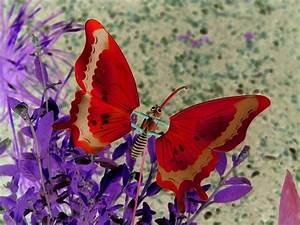
Label: farfalla